Bintan Island

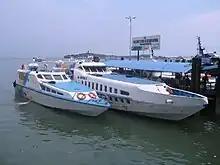
Bintan ferry terminal

Several daily ferries run between Tanah Merah Ferry Terminal of Singapore to the Bandar Bentan Telani Ferry Terminal on the northern part of the Island in Bintan resorts and also at the Sri Bintan Pura Ferry Terminal at Tanjung Pinang, the capital of the Indonesian province of Riau Islands covering a distance of in about 45 minutes. The airport is domestic only (no international flights) - Bintan's Raja Haji Fisabilillah Airport (IATA: TNJ, ICAO: WIDN).